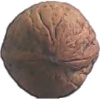
Label: Walnut 1